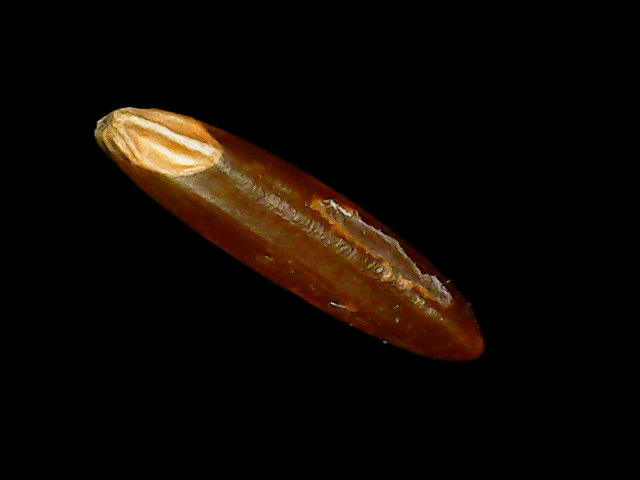
Rice variety: Binadhan20